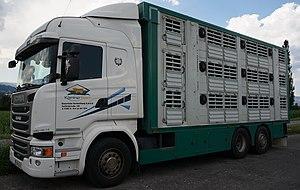
Un poids lourd est un véhicule routier de plus de 3,5 tonnes de poids total autorisé en charge affecté soit au transport de marchandises et d'animaux, soit au transport de personnes.